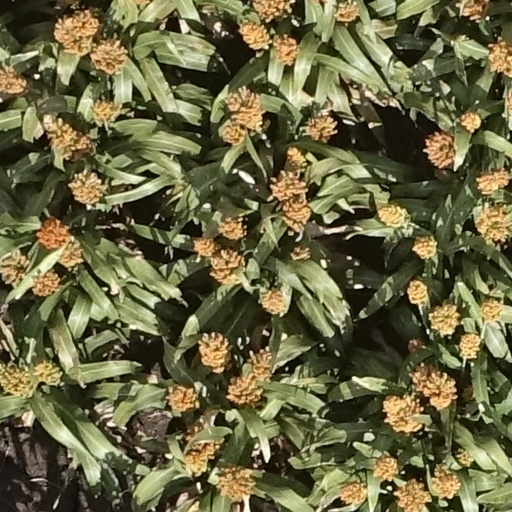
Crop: sorghum